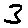
Label: 3